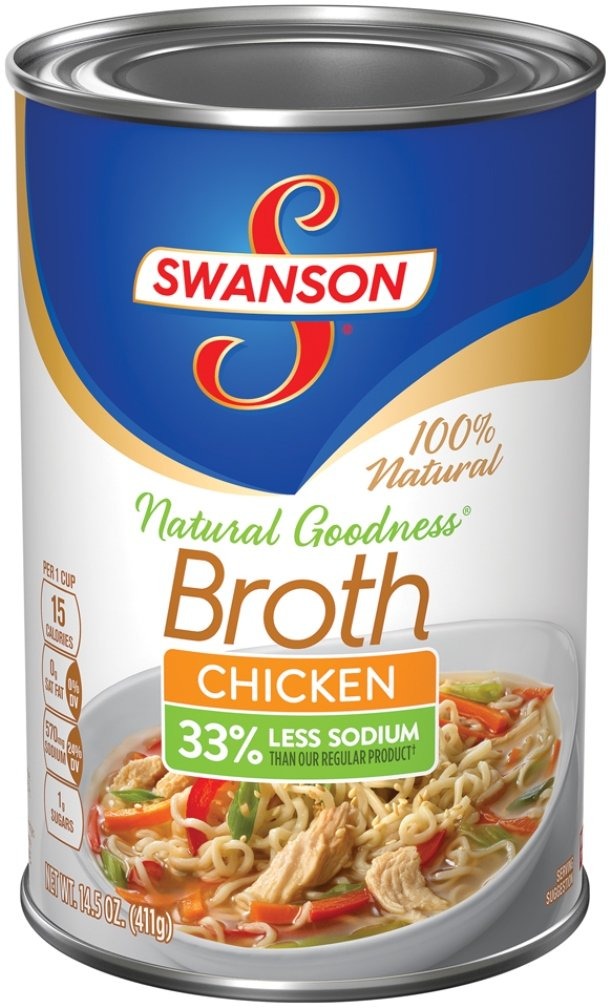
Item Name: Swanson Natural Goodness Chicken Broth, 14.5 Ounce (Pack of 4)
Bullet Point 1: Enjoy the savory flavor of smoky ham simmered with beans and veggies
Bullet Point 2: Big pieces of the good stuff in every satisfying bite
Bullet Point 3: A great choice when hunger hits and you're crunched for time
Bullet Point 4: Pair with a hunk of bread or try poured over biscuits
Bullet Point 5: It Fills You Up Right. Soup That Eats Like a Meal
Value: 58.0
Unit: Ounce

Price: 1.79